Meady White House

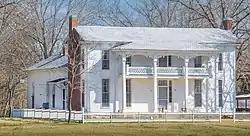

The Meady White House is a historic house in Saltillo, Tennessee, U.S..